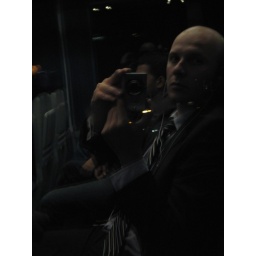
Mark, wearing a suit, takes his own picture in a train window